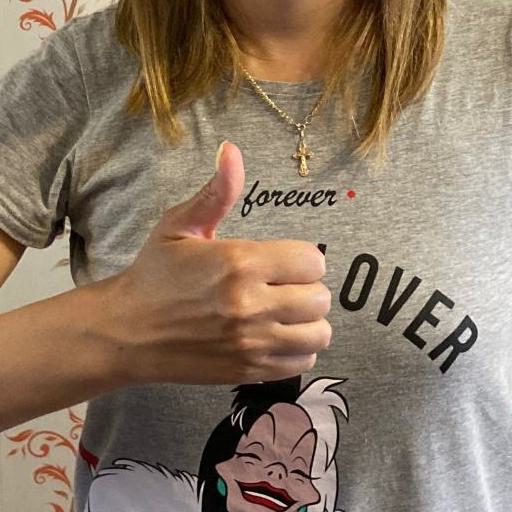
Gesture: like